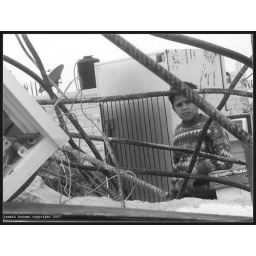
boy in demolished house